Southern Cross Expedition

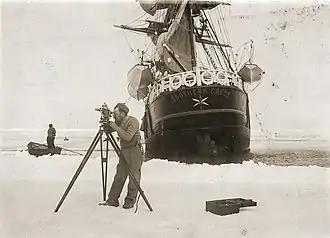
Expedition commander Carsten Borchgrevink taking a theodolite reading in front of the , 1899

The Southern Cross Expedition, otherwise known as the British Antarctic Expedition, 1898–1900, was the first British venture of the Heroic Age of Antarctic Exploration, and the forerunner of the more celebrated journeys of Robert Falcon Scott and Ernest Shackleton. The brainchild of the Anglo-Norwegian explorer Carsten Borchgrevink, it was the first expedition to over-winter on the Antarctic mainland, the first to visit the Great Ice Barrier—later known as the Ross Ice Shelf—since Sir James Clark Ross's groundbreaking expedition of 1839 to 1843, and the first to effect a landing on the Barrier's surface. It also pioneered the use of dogs and sledges in Antarctic travel.